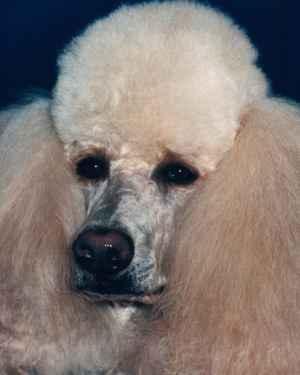
standard_poodle